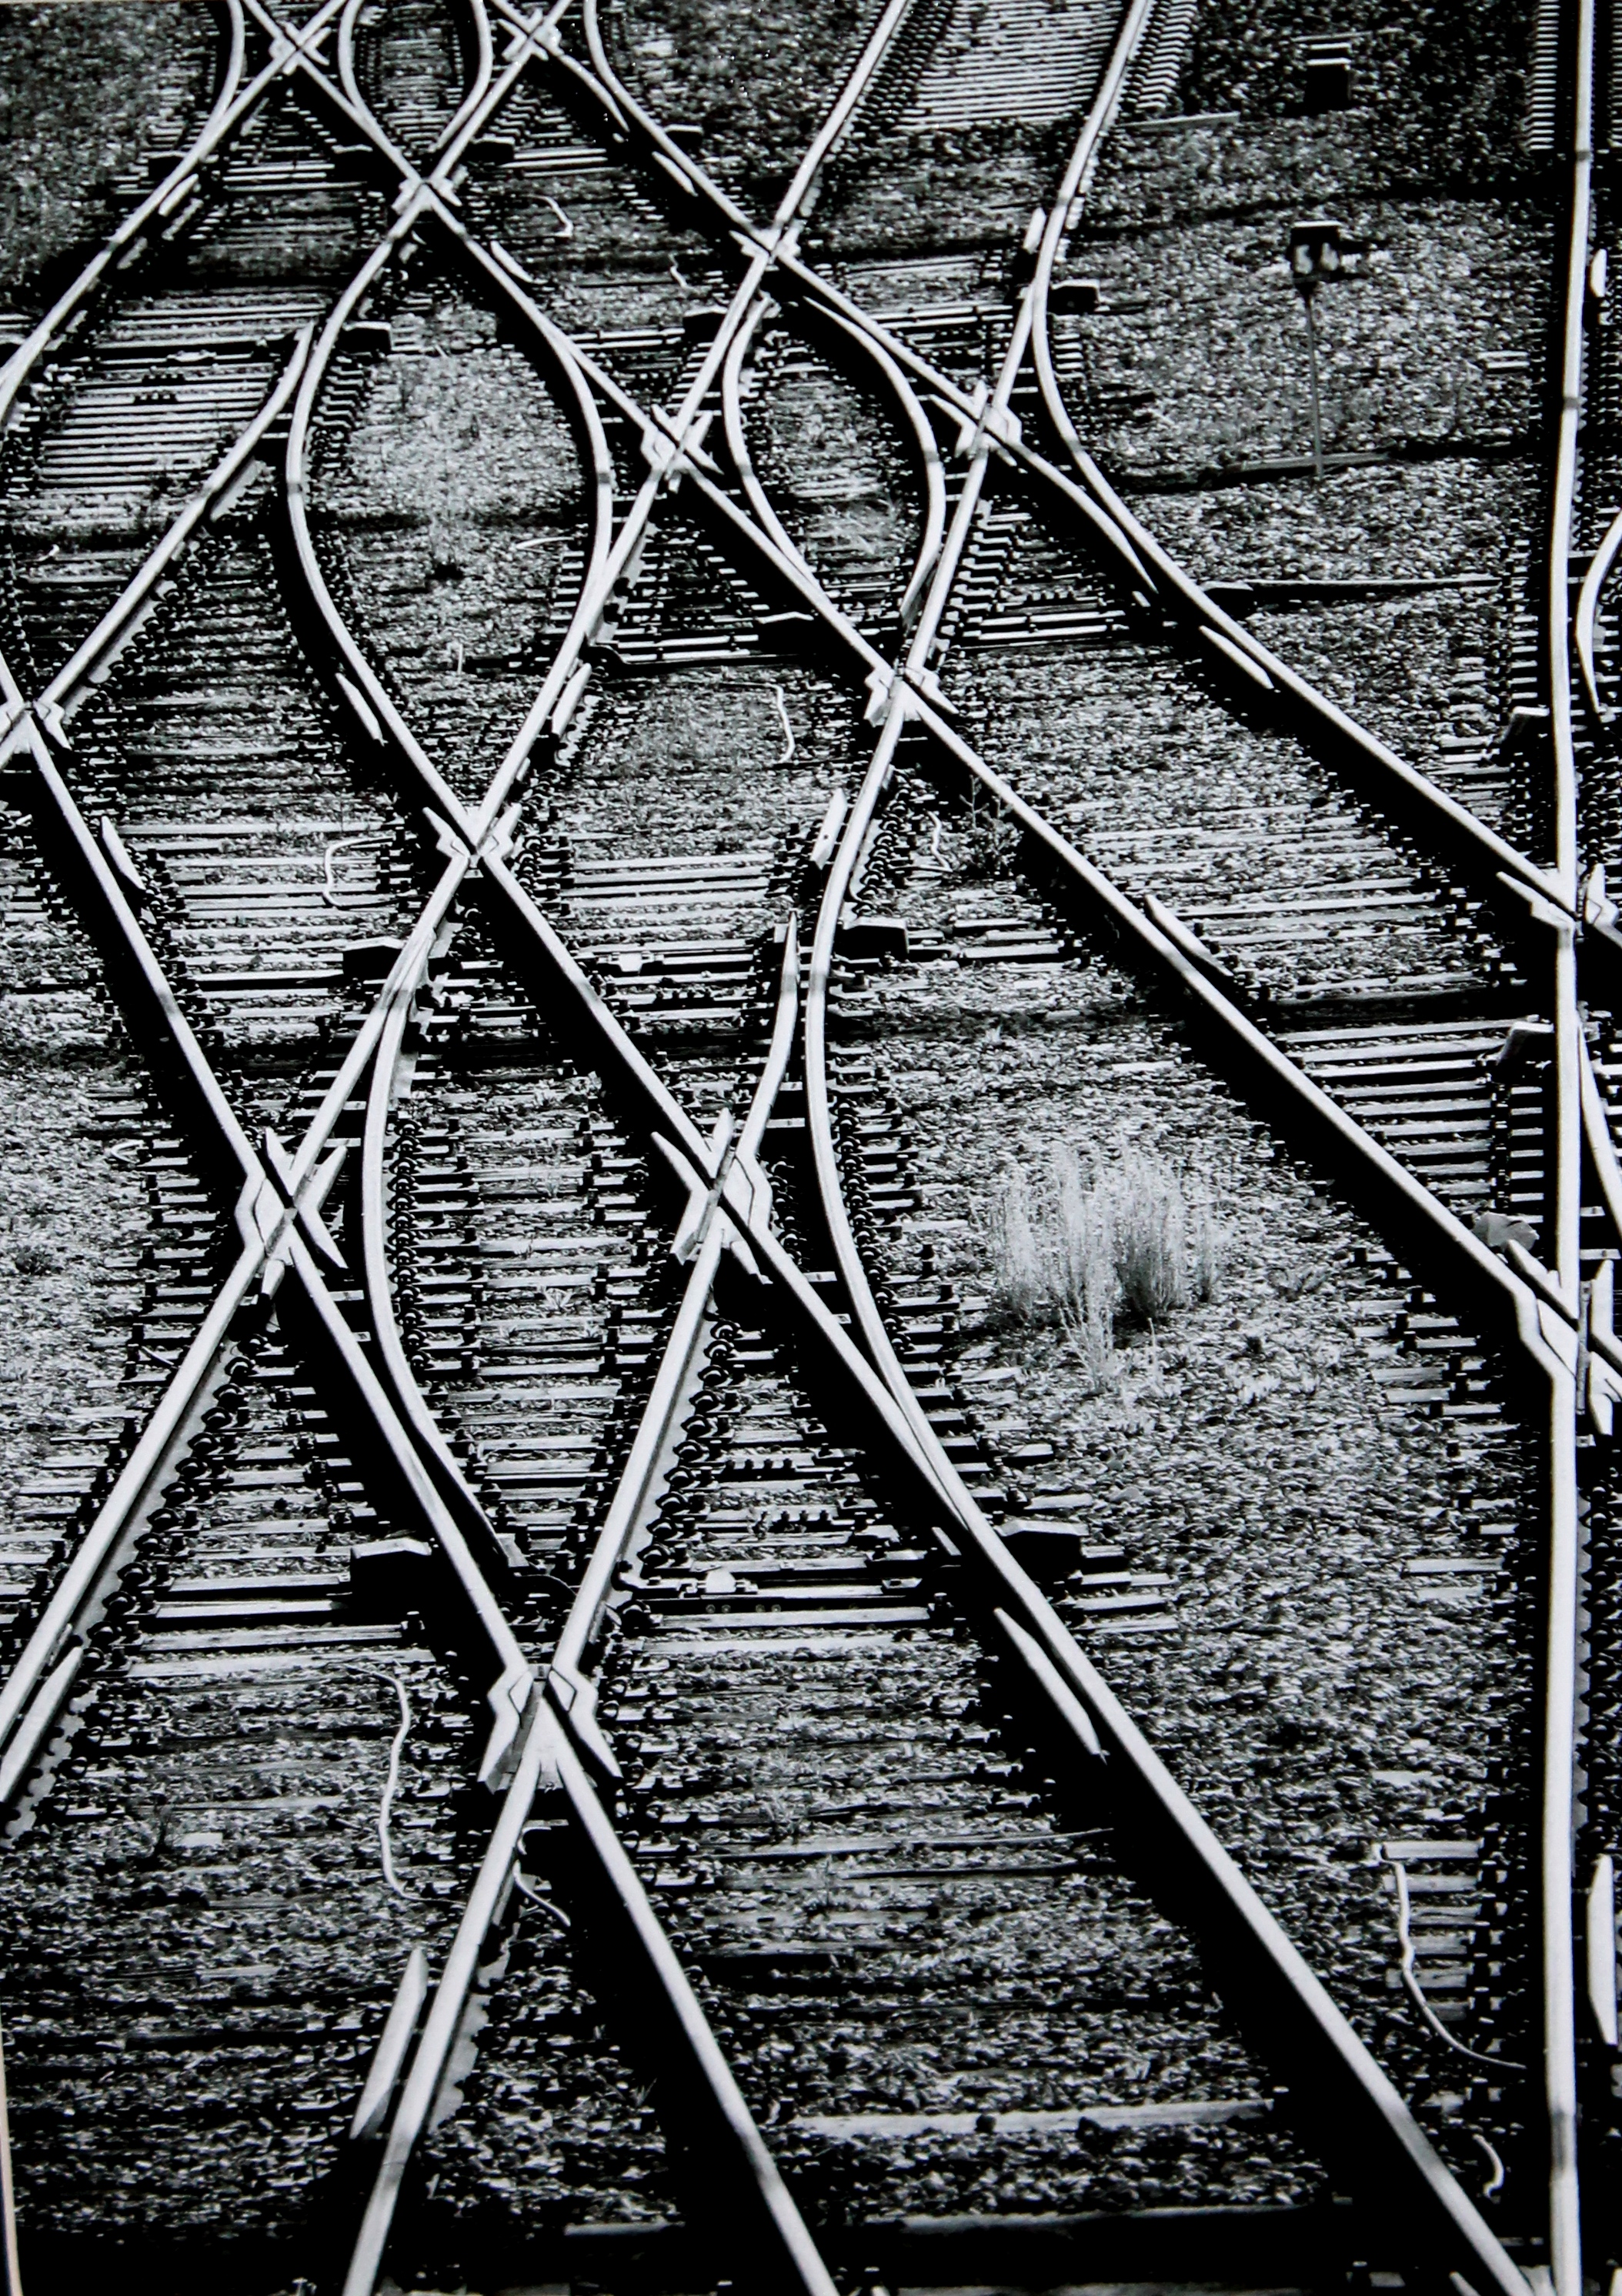
branch, light, black and white, wood, photography, texture, leaf, wall, train, explore, pattern, line, canon, contrast, black, monochrome, australia, flickr, colour, tracks, lines, eos, exposure, design, symmetry, facebook, adelaide, shape, dailyshoot, vividstriking, anawesomeshot, dazzlingshot, leshaines, monochrome photography